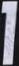
Number: 1